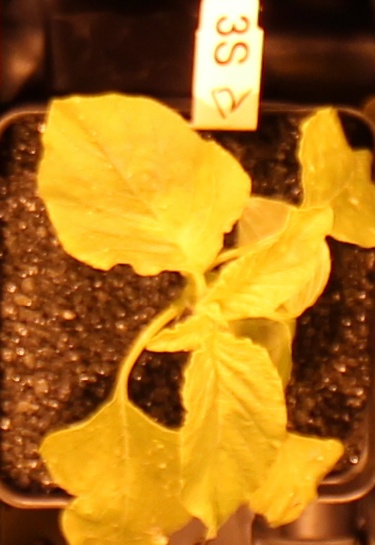
Label: Redroot Pigweed